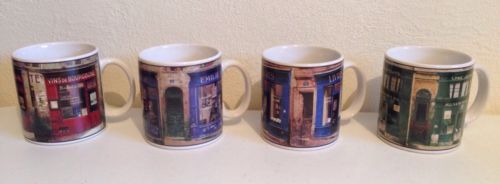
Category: mug